HaMerotz LaMillion 8

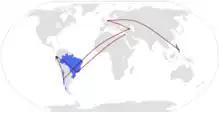
The route map of "HaMerotz LaMillion 8".

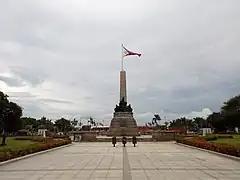
The Rizal Monument in Manila served as the season's first Pit Stop.

For this season's first Double Battle, one team stood on a floating platform in the middle of a pool and members of the opposing team would be on either side of the platform swinging a bar that the team members on the platform had to jump over to earn a point. After two minutes, teams would swap roles. After the second round the team with the higher score would receive their next clue, while the losing team had to wait for another team. The team that lost the final Double Battle had to wait out a 15-minute penalty. Teams would then vote for the team they wished to Yield.